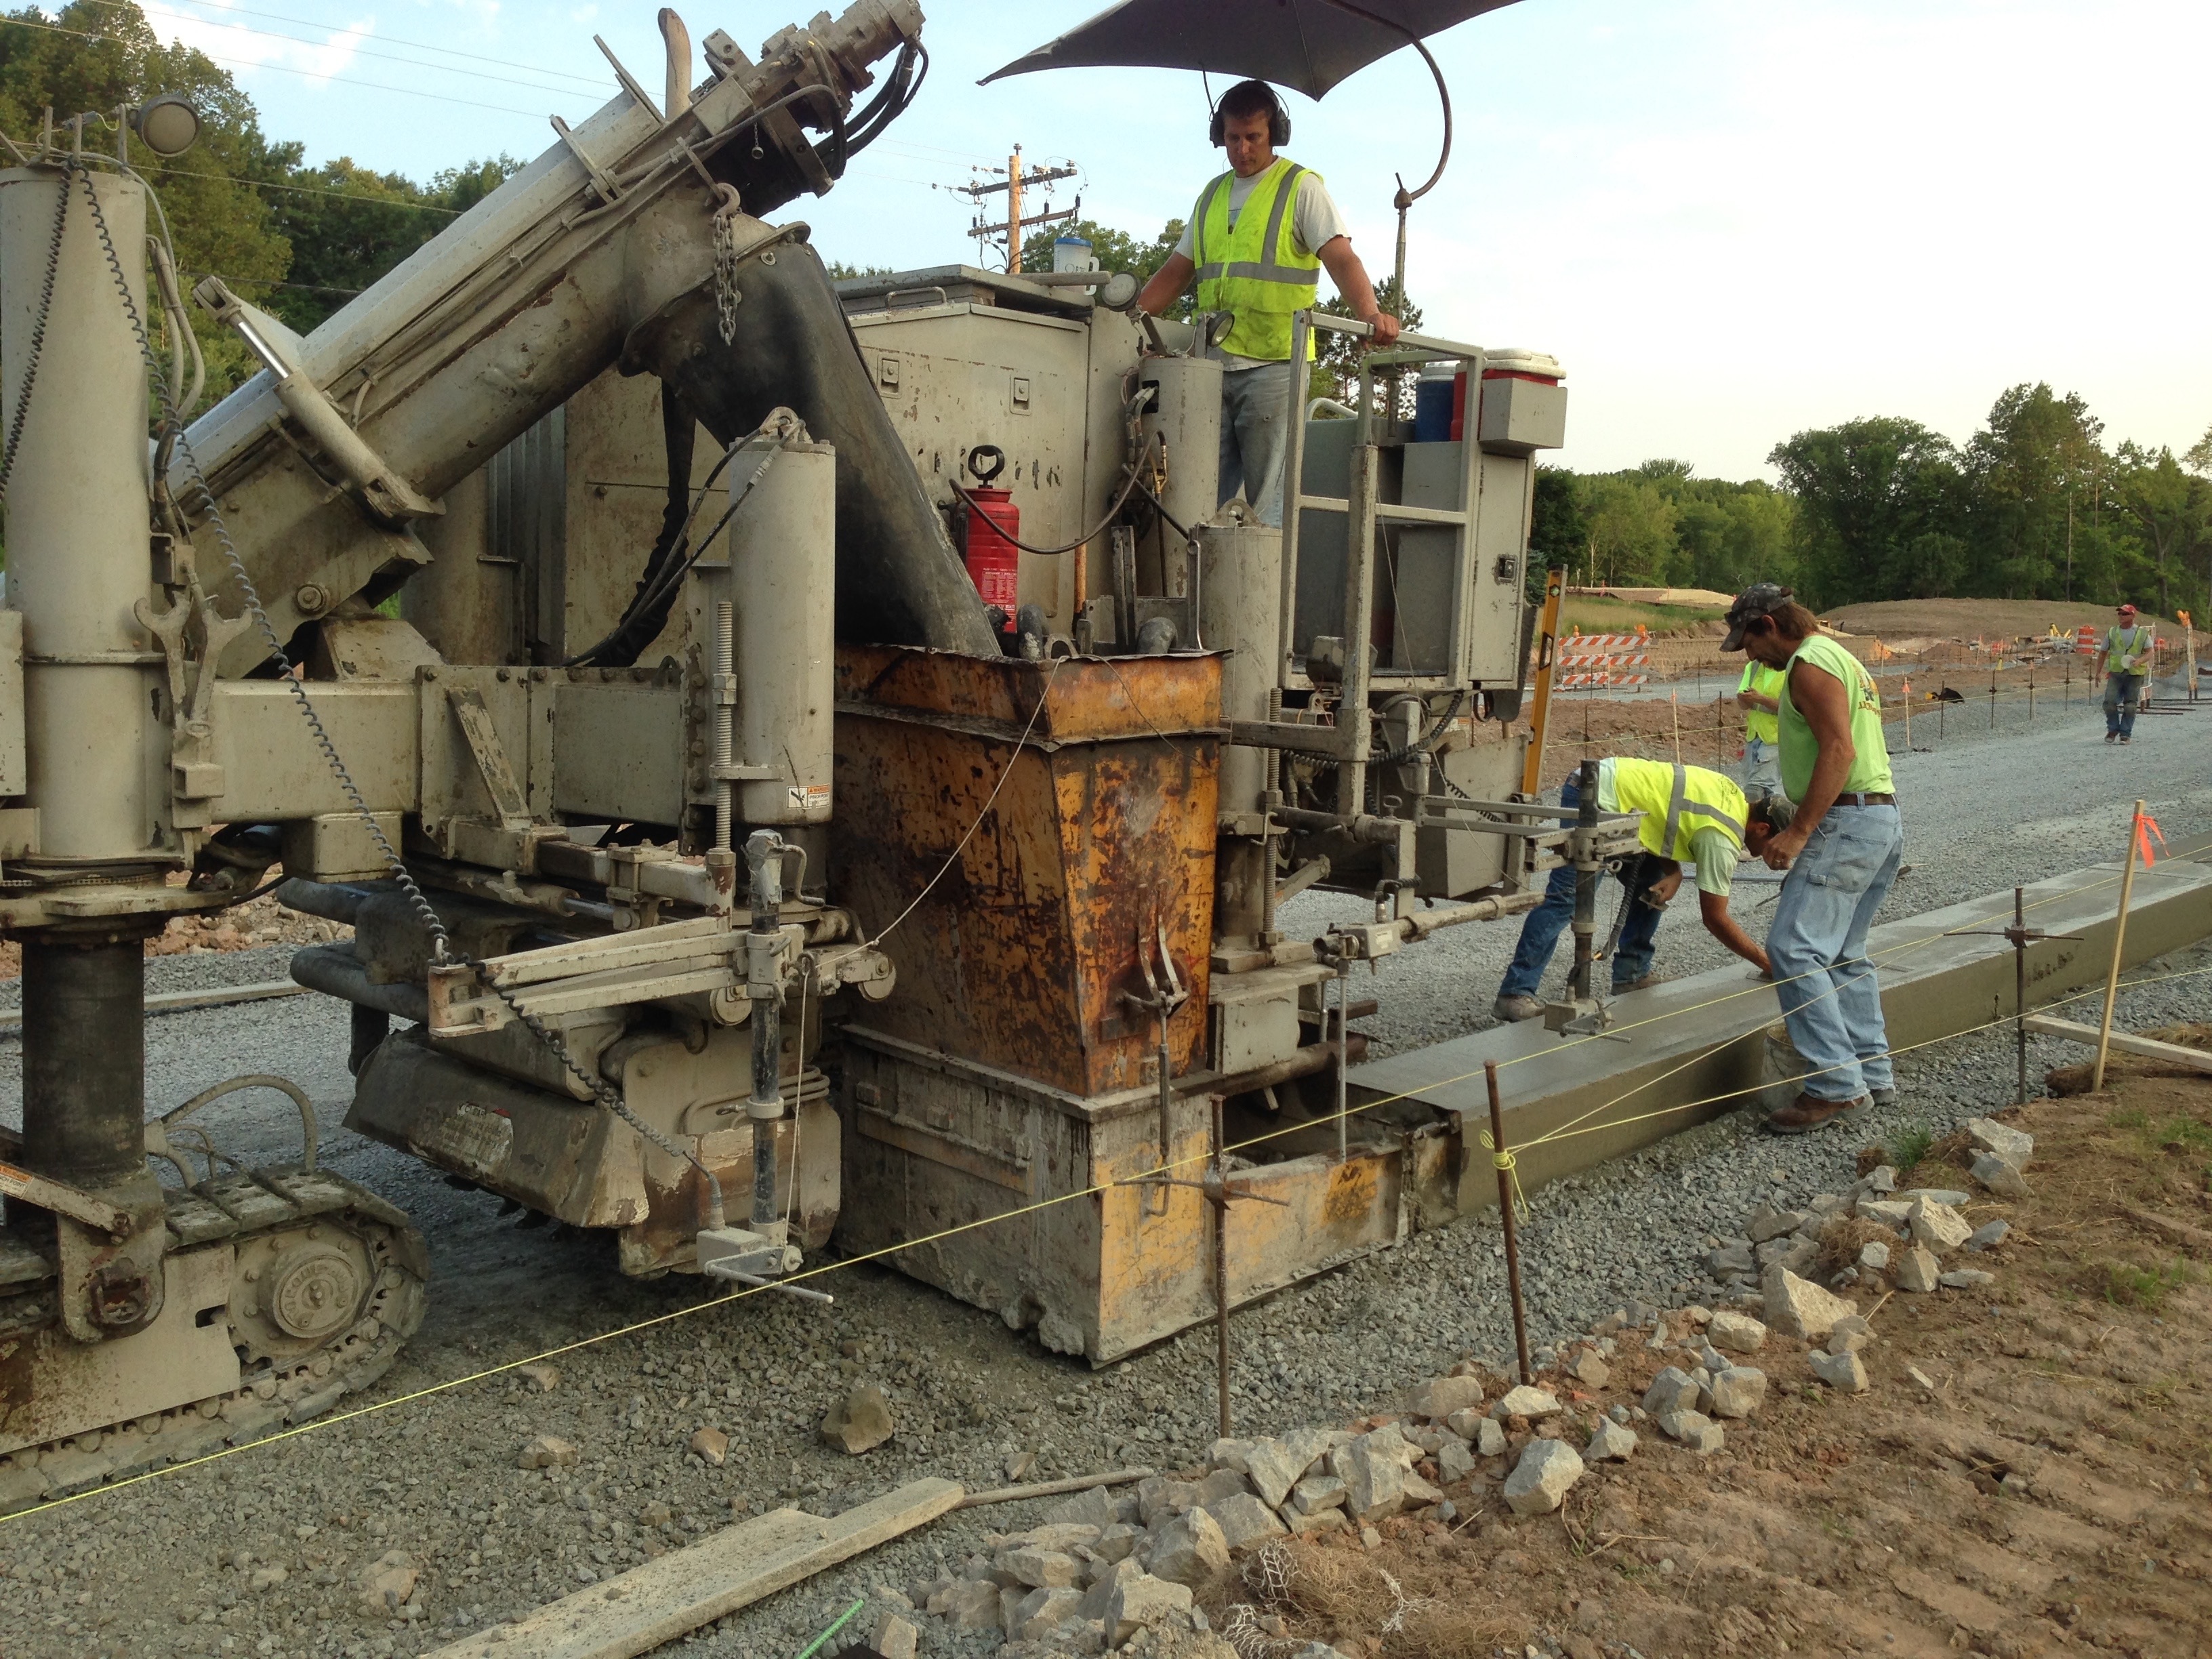
asphalt, construction, vehicle, construction equipment, construction workers, heavy equipment working, curb and gutter, laying curb and gutter